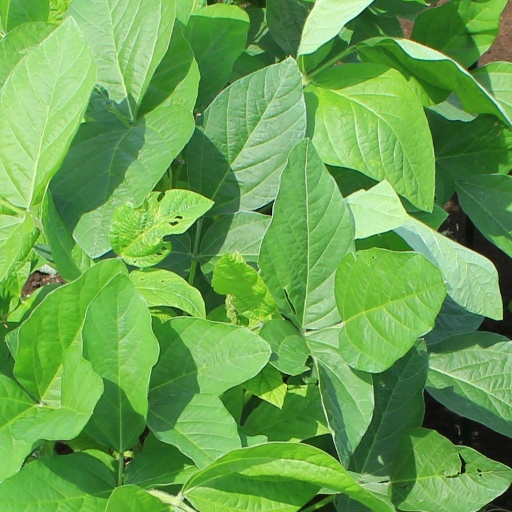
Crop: soybean